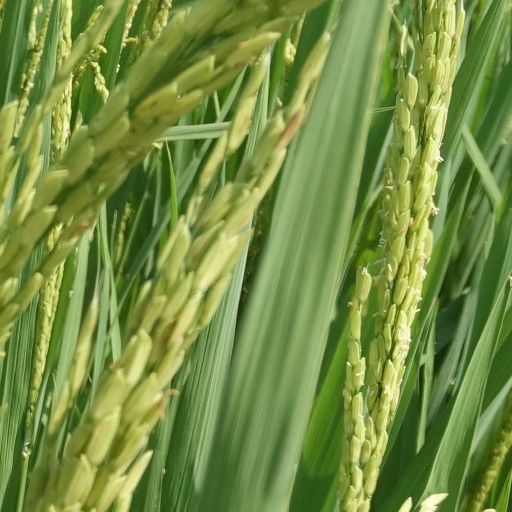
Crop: rice